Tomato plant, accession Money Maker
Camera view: bottom (45 deg); turntable rotation: 120 degrees
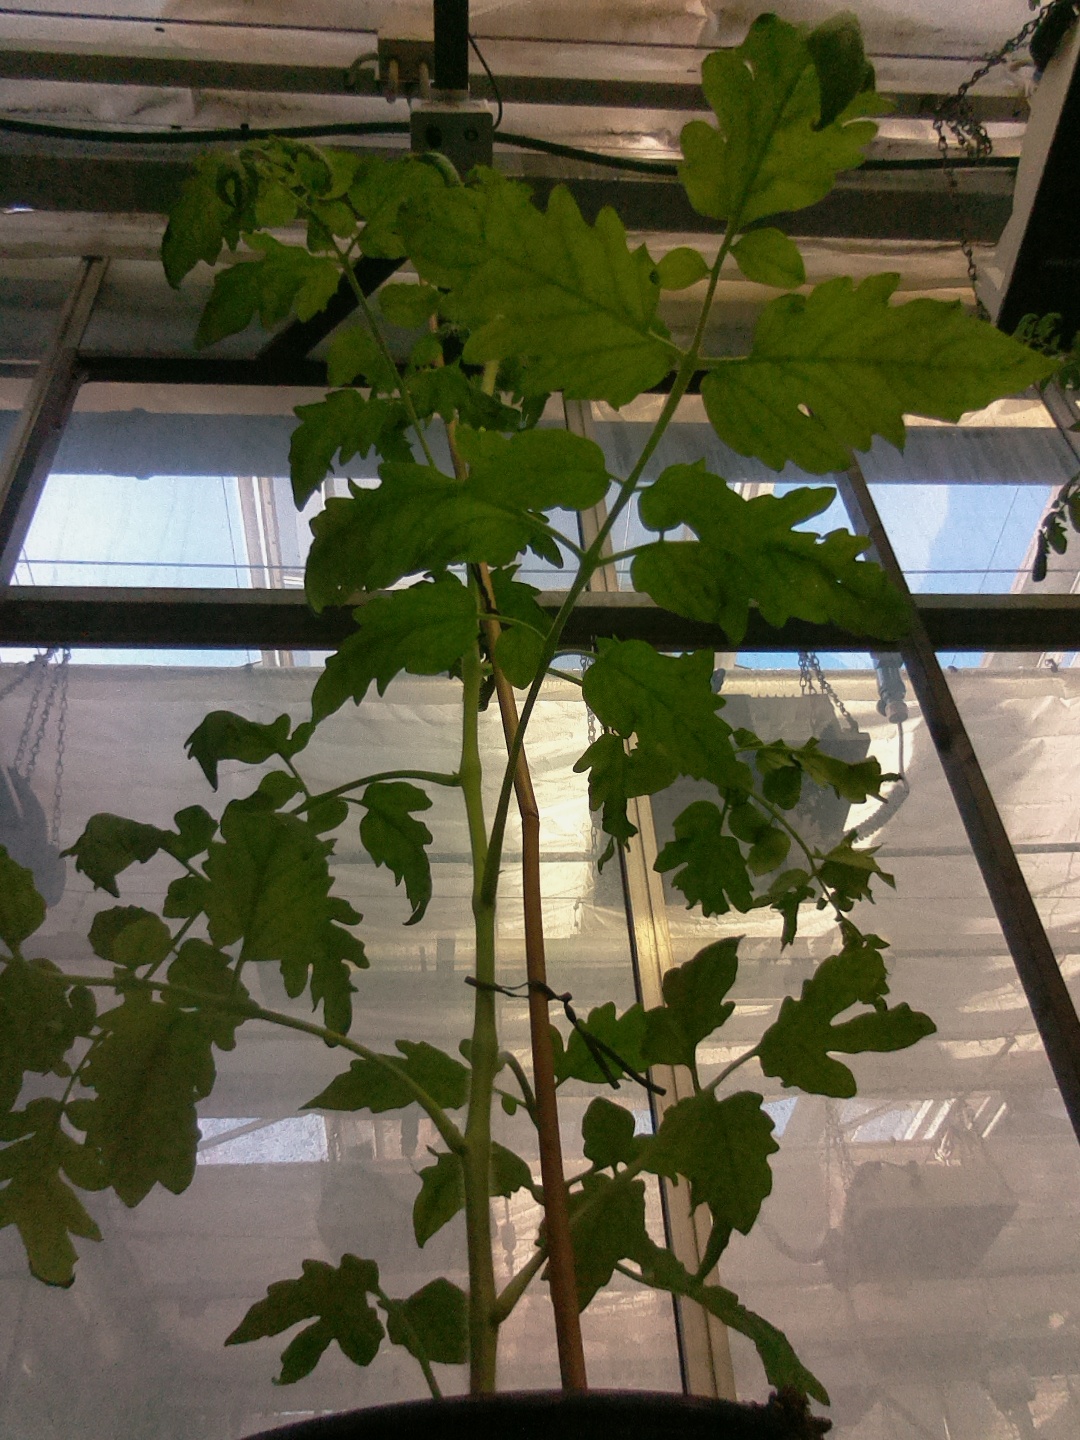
BBCH growth stage 60: First flowers open